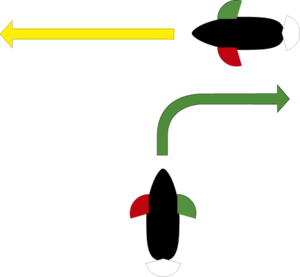
Le permis bateau plaisance est le permis de conduire les véhicules nautiques de plaisance à usage personnel. Selon les pays, la conduite d'un véhicule nautique de plaisance est sujette à l'obtention de formes différentes de permis.